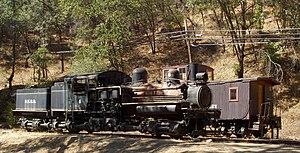
Cet article recense les lieux historiques du parc national de Yosemite situé en Californie aux États-Unis.
Ceci est la liste des lieux historiques inscrits sur le registre national dans le comté de Mariposa en Californie.